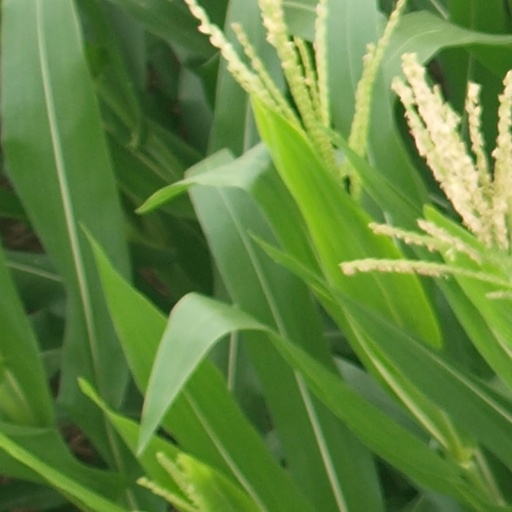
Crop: maize; corn